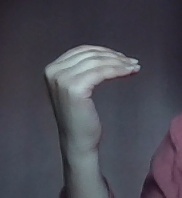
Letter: haa